Ancient Estonia

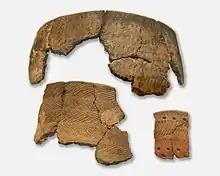
Comb Ceramic pottery at the Estonian History Museum

Artifacts identified as belonging to the "Comb Ceramic Culture" have been found at sites from Northern Finland and Russia to Eastern Prussia. Burials associated with the culture often include figures of animals, birds, snakes and humans carved from bone and amber beginning from the middle of the 4th millennium BC. Until the early 1980s, the scholarly consensus held that the appearance of Comb Ceramic culture artifacts was associated with the arrival of Baltic Finns (ancestors of the Estonians, Finns, and Livonians) on the shores of the Baltic Sea. However, such a linking of archaeologically defined cultural entities with ethno-linguistic ones is no longer assumed to be a given. An alternative hypothesis is that the increase of settlement finds in the period may have been associated with an economic boom related to the warming of climate. Some researchers have even argued that a Uralic language may have been spoken in Estonia and Finland since the end of the last glaciation.